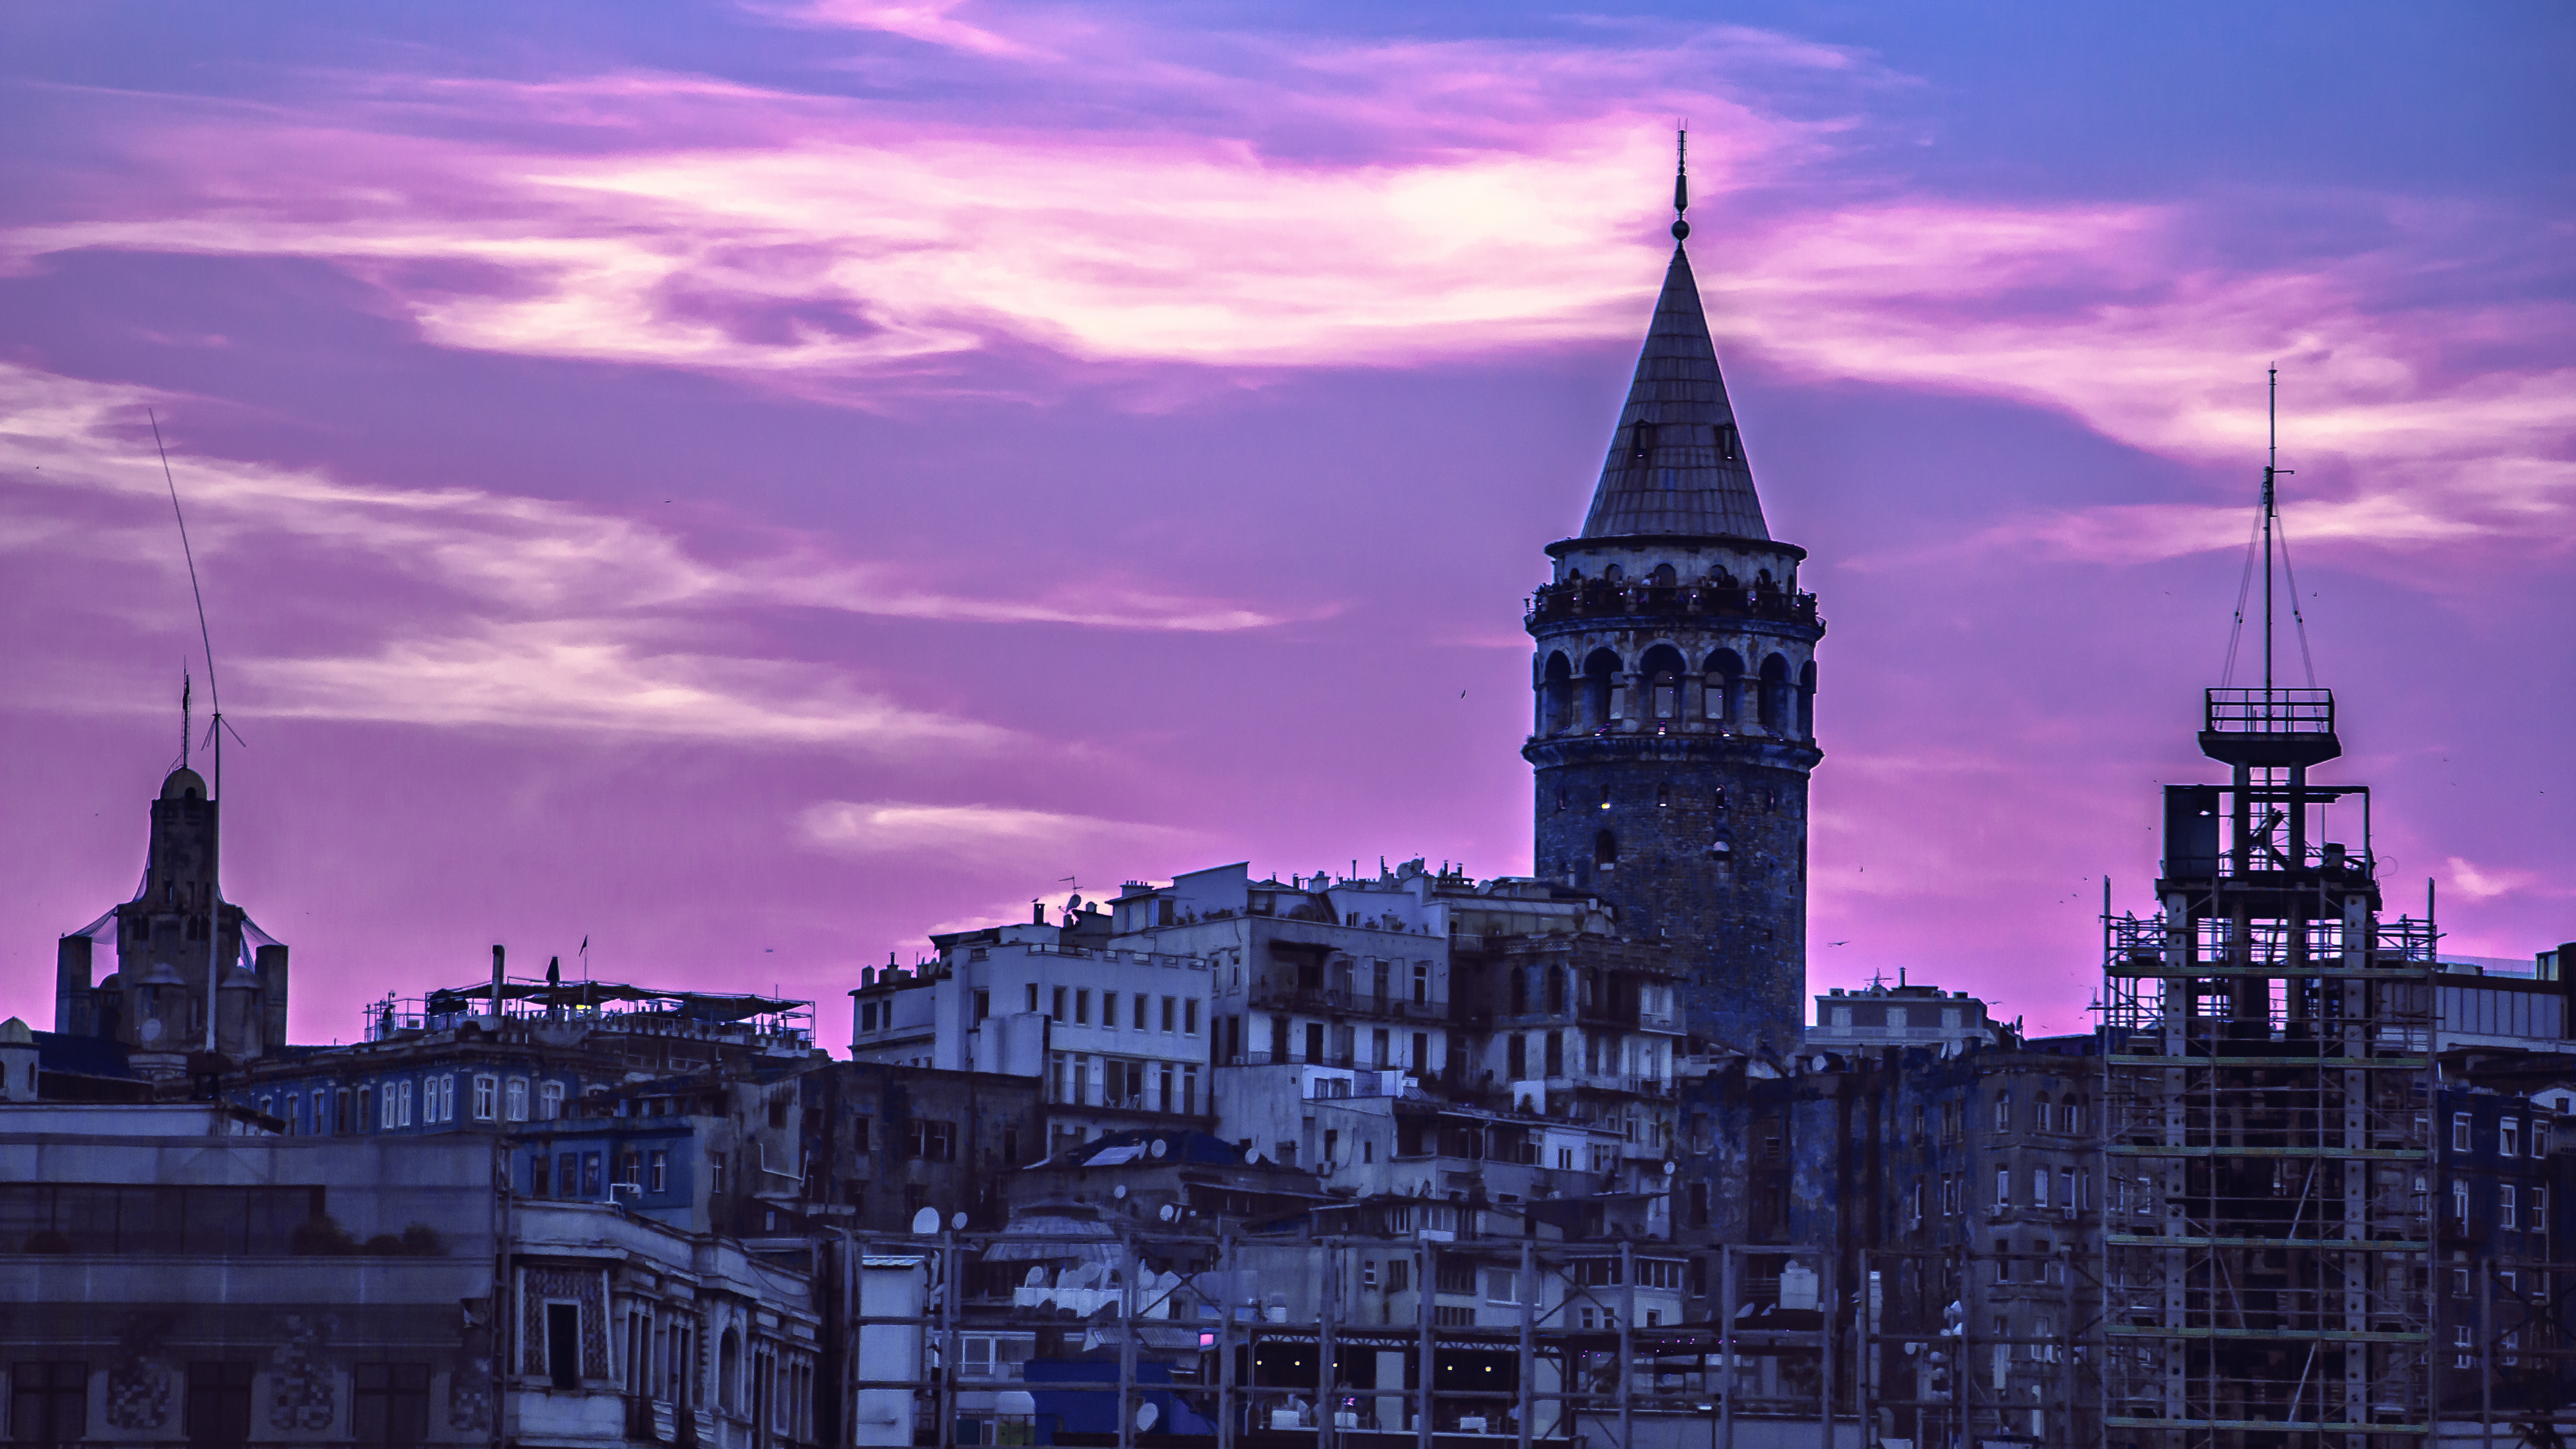
sky, landmark, city, cloud, urban area, metropolis, town, architecture, purple, pink, human settlement, spire, dusk, cityscape, evening, building, morning, metropolitan area, sunset, atmosphere, horizon, tower, skyline, roof, steeple, landscape, night, cathedral, meteorological phenomenon, house, world, dawn, tourism